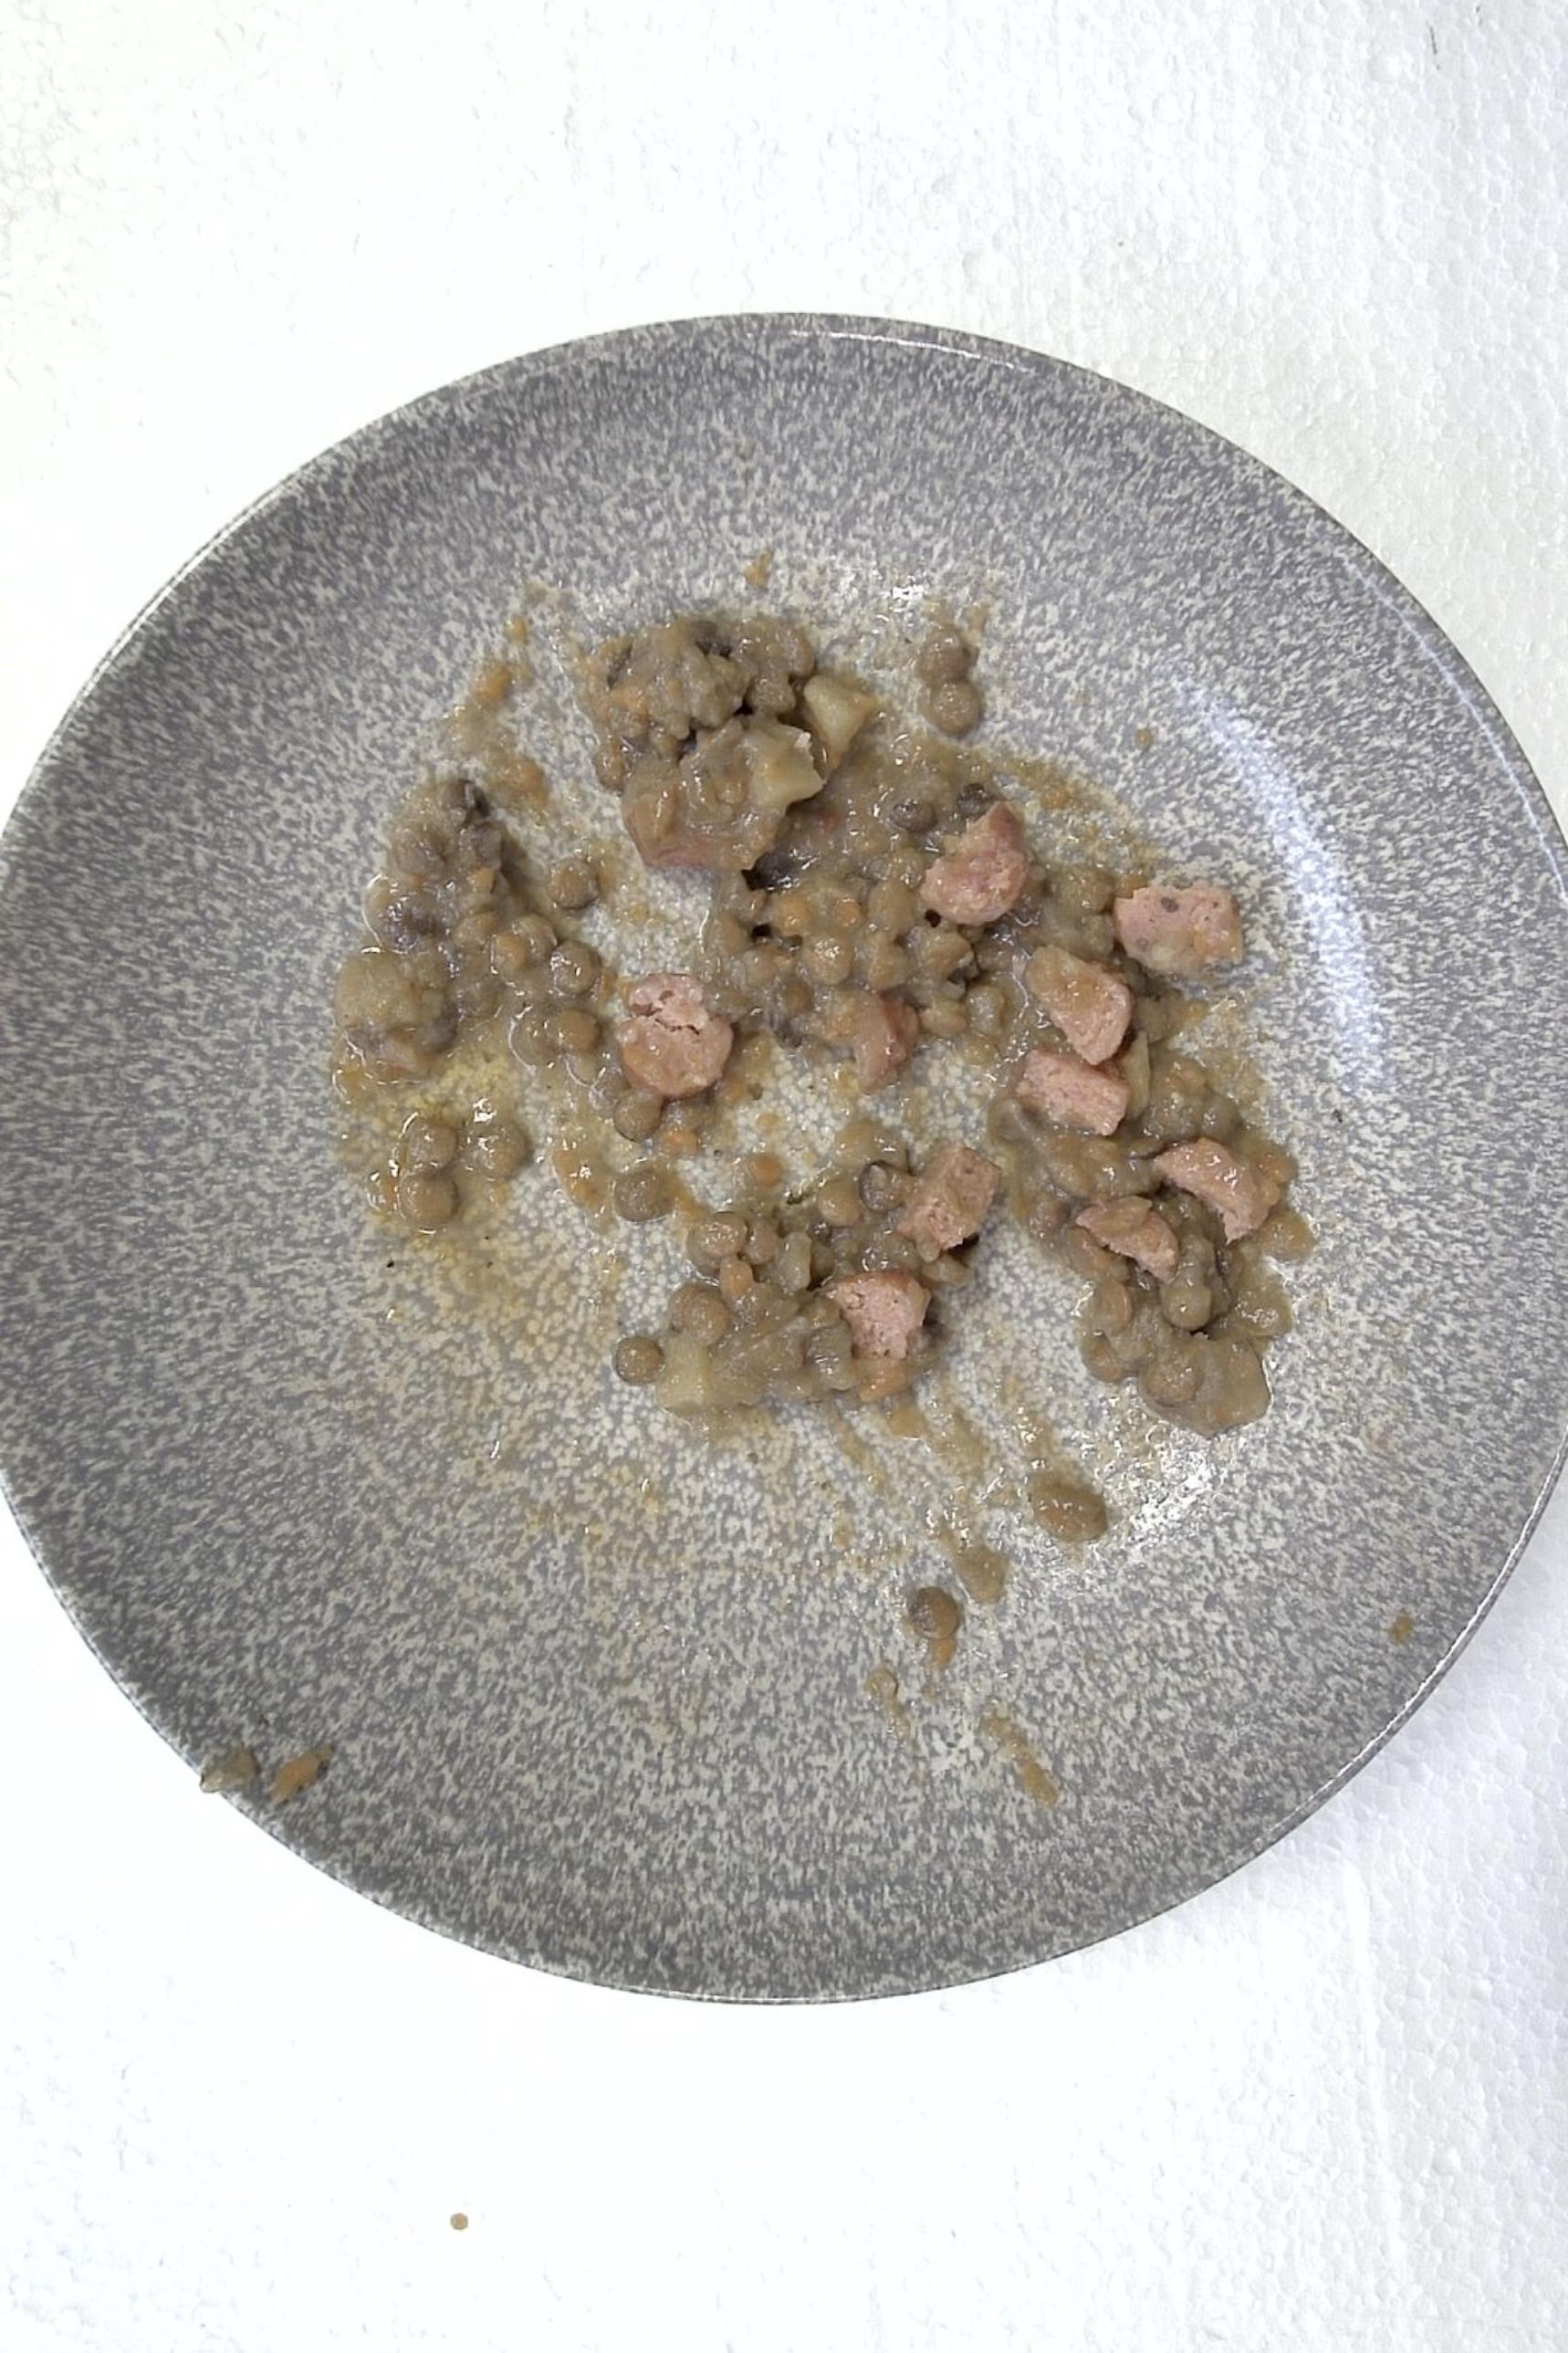
Dish: Klassischer Linseneintopf mit Mettwurst
Portion size: Normale Portion
Ingredients: lentil-stew, ham-sausage
Weight as served: 360 g
Energy as served: 424.8 kcal (1.779,680 kJ)
Fat: 23.24 g (saturated: 9.08 g)
Carbohydrates: 32.04 g (sugar: 5.32 g)
Protein: 19.32 g
Salt: 3.84 g
Weight after return: 0 g
Energy after return: 0 kcal